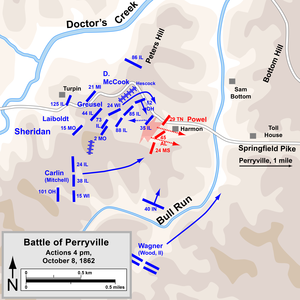
Slaget ved Perryville / Slaget / Angreb fra Konføderationens venstre fløj
Powells angreb på Sheridan (ca. kl. 16).[54]
Slaget ved Perryville, også kendt som Slaget ved Chaplin Hills, blev udkæmpet den 8. oktober 1862 i Chaplin Hills vest for Perryville, Kentucky som kulmination på konføderationens invasion af Kentucky under den amerikanske borgerkrig. Den konfødererede general Braxton Bragg's Army of Mississippi vandt en taktisk sejr over det der i grunden var et enkelt korps i generalmajor Don Carlos Buell's unionshær Army of the Ohio. Slaget betragtes som en strategisk sejr for Unionen, nogle gange omtalt som Slaget om Kentucky fordi Bragg trak sig tilbage til Tennessee kort tid efter og efterlod den kritiske grænsestat Kentucky i hænderne på Unionen i resten af krigen.